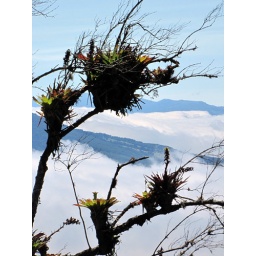
A view above Volcano Paos in the cloud forest